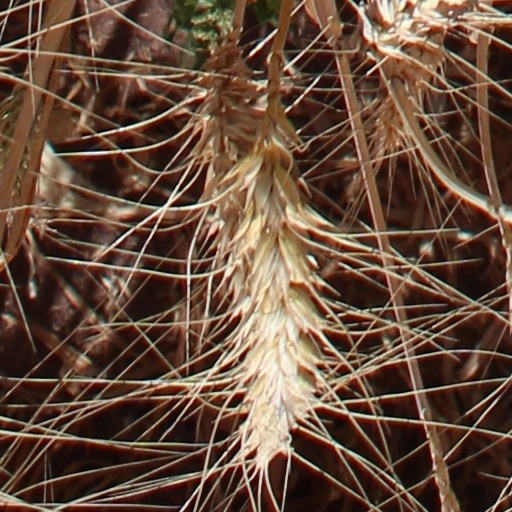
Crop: wheat